GM High Feature engine

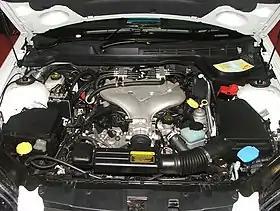
Alloytec LPG V6 engine in a 2006-2008 Holden VE Commodore

The GM High Feature engine (also known as the HFV6, and including the 3600 LY7 and derivative LP1) is a family of modern DOHC V6 engines produced by General Motors. The series was introduced in 2004 with the Cadillac CTS and the Holden VZ Commodore.